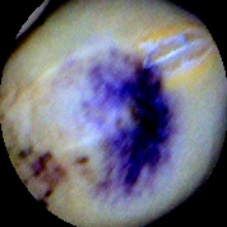
Label: Spotted